Jollof derby

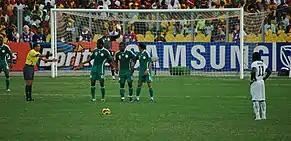
2008 Africa Cup of Nations Quarter-Final

Jollof derby is the moniker given to any encounter between the national football teams of Nigeria and Ghana. The derby takes its name from the nations' long-standing rivalry over who makes the best Jollof rice. The rivalry between Ghana and Nigeria extends beyond the realm of sports and has a deep-rooted history. The divide extends beyond just football and encompasses aspects of culture, economy, and social status in West Africa. Debates have arisen regarding the origins and influences of music, the supreme culinary delight (such as Jollof rice), and occasionally, the most robust economic system. Due to their shared colonial histories, there are natural areas of cultural overlap between these two nations. This overlap can be observed in their cuisine, traditions, cinema, music, and the use of Pidgin English. Consequently, collaborations between individuals from these two countries have been common.